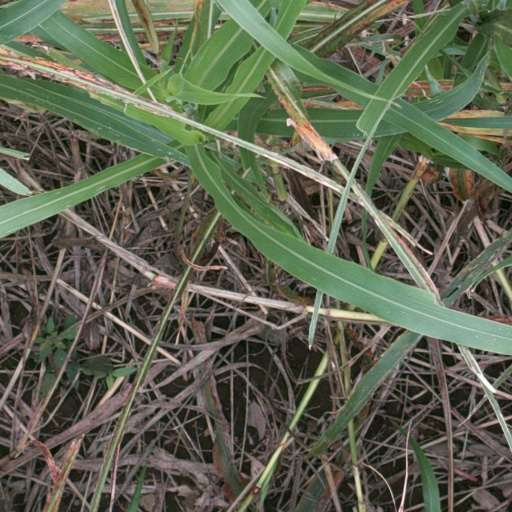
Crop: sorghum